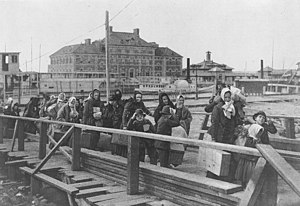
USA's historie / Genopbygning og industrialisering (1865–1918)
Ellis island i 1902, hovedindgangen for immigranter, der ville ind i USA i slutningen af det 1800- og 1900-tallet.
Historikere er uenige om, hvornår USA's historie startede. I ældre skolebøger tager man udgangspunkt i Columbus' ankomst til kontinentet i 1492 og betoner den Europæiske kolonisering af Amerika. Andre bøger bruger tiden omkring år 1600 som udgangspunkt og lægger vægt på ekspansionen vestpå. I de seneste årtier er amerikanske skoler og universiteter gået tilbage i tiden for at medtage mere fra kolonitiden og meget mere om de oprindelige amerikaneres forhistorie.